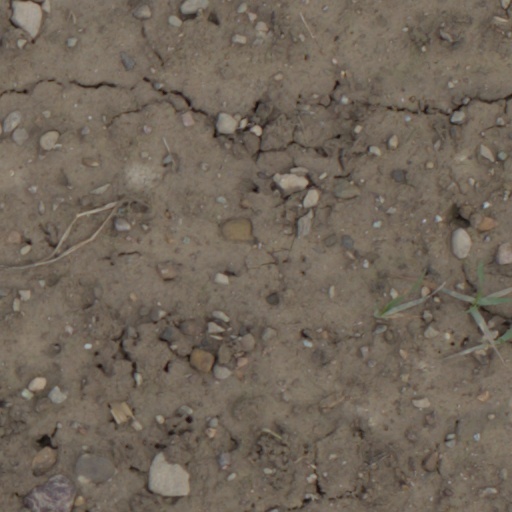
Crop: wheat